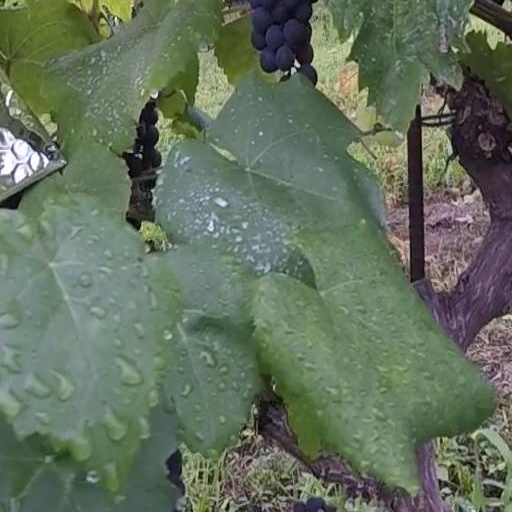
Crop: grape